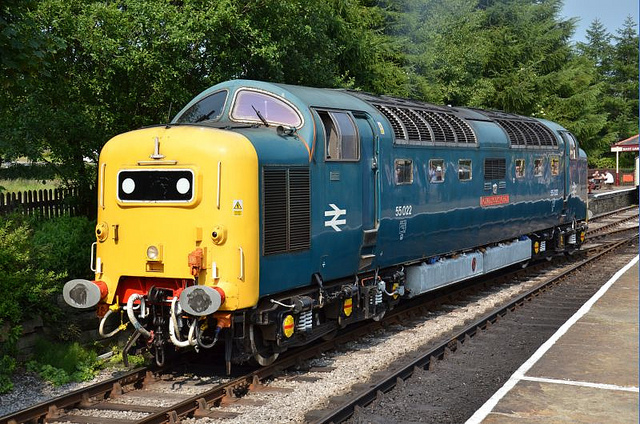
a train on a train track with trees in the background

A yellow and blue train engine traveling down tracks.

The train is going down the railroad tracks.

The engine of a train on some railroad tracks.